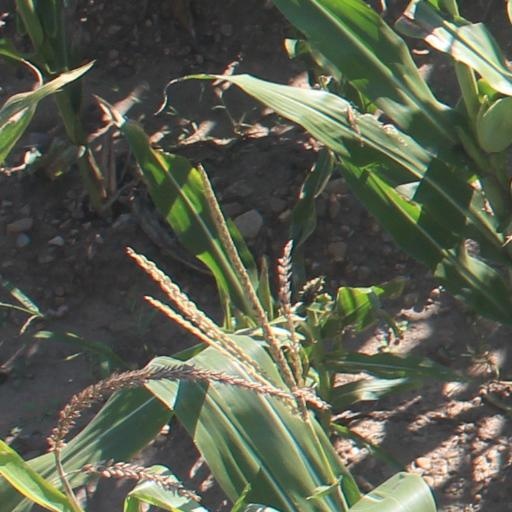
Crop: maize; corn